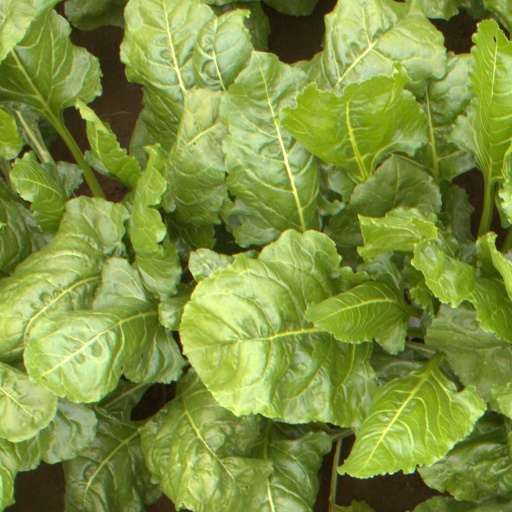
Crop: sugar beet